Ashina tribe

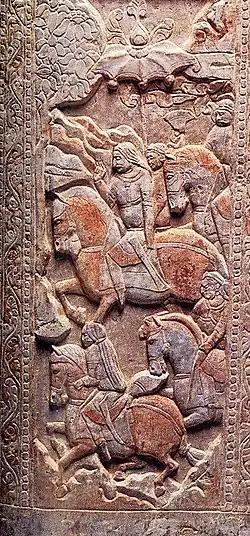
Turkic horsemen with long hair on the Miho funerary couch. Circa 570 AD. Northern Dynasties, China.

Several researchers, including Peter B. Golden, H. W. Haussig, S. G. Klyashtorny, Carter V. Findley, D. G. Savinov, B. A. Muratov, S. P. Guschin, and András Róna-Tas have posited that the term Ashina ultimately descends from an Indo-European root, possibly Tocharian or one of Eastern Iranic languages, such as the Saka or another independent Indo-European language like Wusun. Jonathan Ratcliffe supports this theory citing numerous academics that the Ashina ethnic core could have been Indo-Iranian culturally, speaking Sogdian or variant of Tocharian.